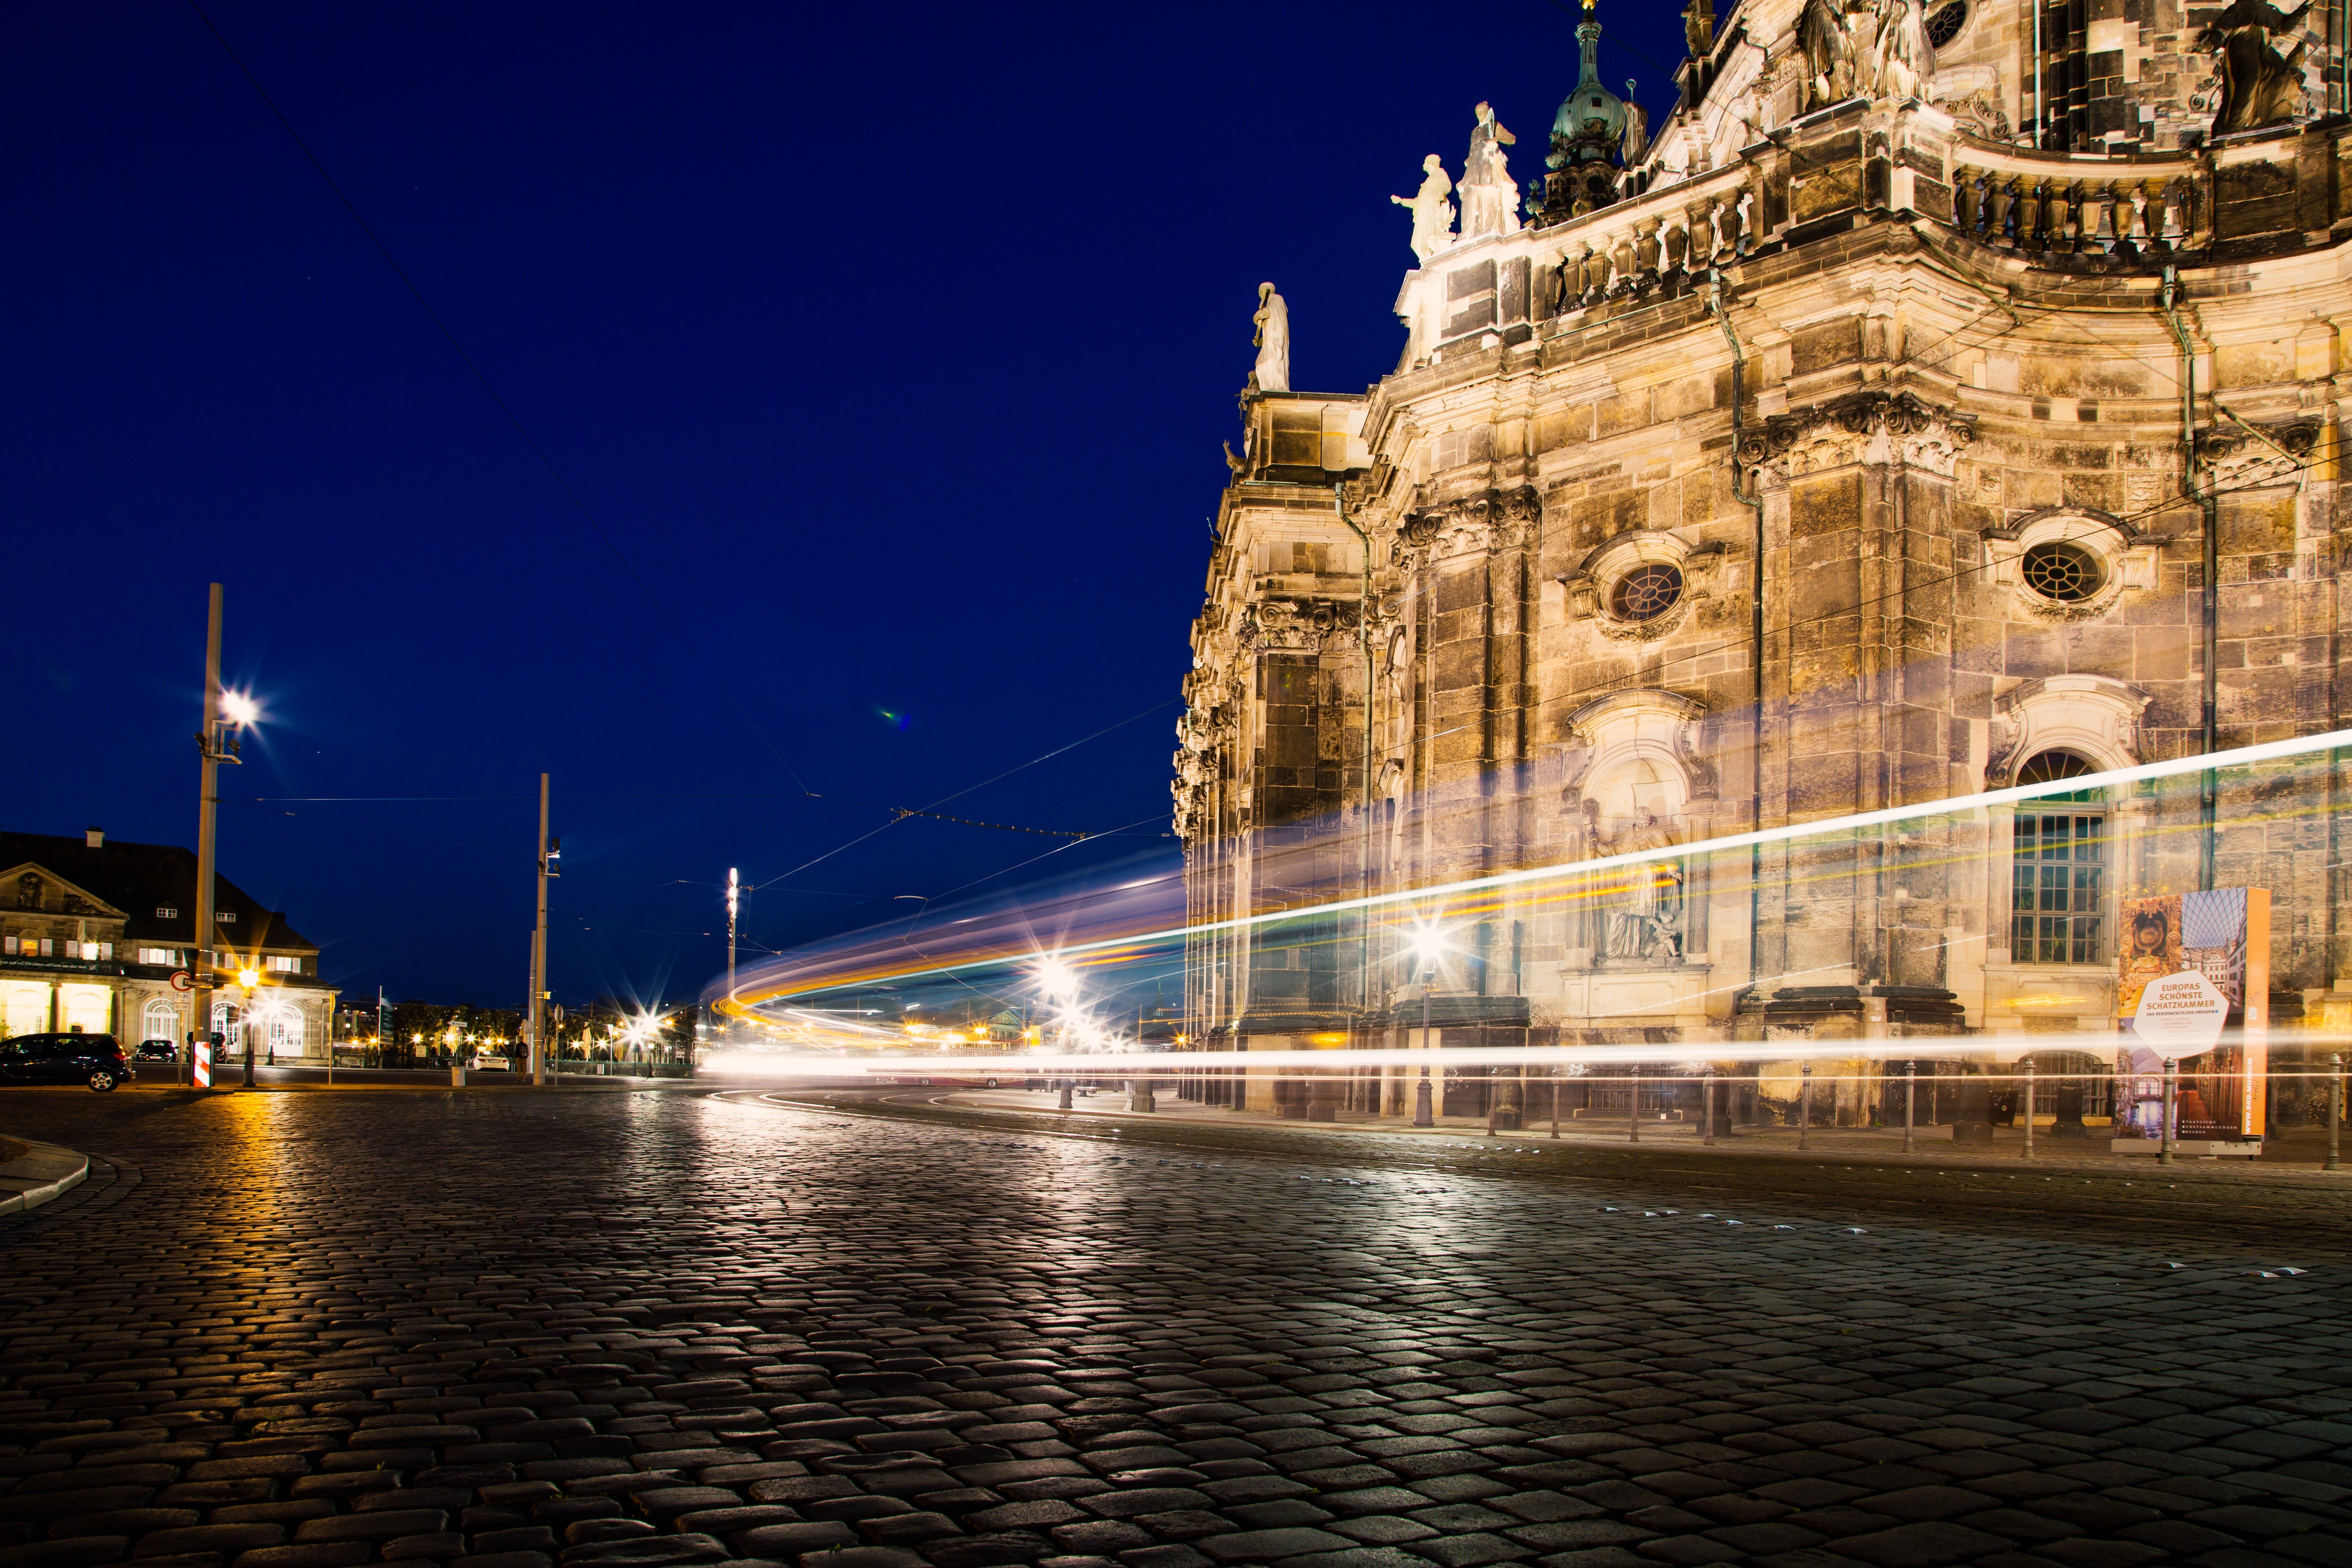
creative, light, architecture, night, glass, building, old, city, skyscraper, cityscape, dusk, tram, evening, geometric, lantern, reflection, high, tower, color, landmark, blue, cathedral, lamp, lighting, waterway, city view, art, lights, stairs, germany, angle, mood, input, dresden, fachwerkhaus, city of lights, urban area